Luis Larraín

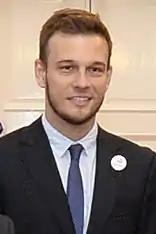
Luis Larraín on 14 April 2016, audience of Fundación Iguales with then Chilean President Michelle Bachelet.

In 2013, Larraín succeeded writer Pablo Simonetti as president of Fundación Iguales, a major LGBT rights organization in Chile.